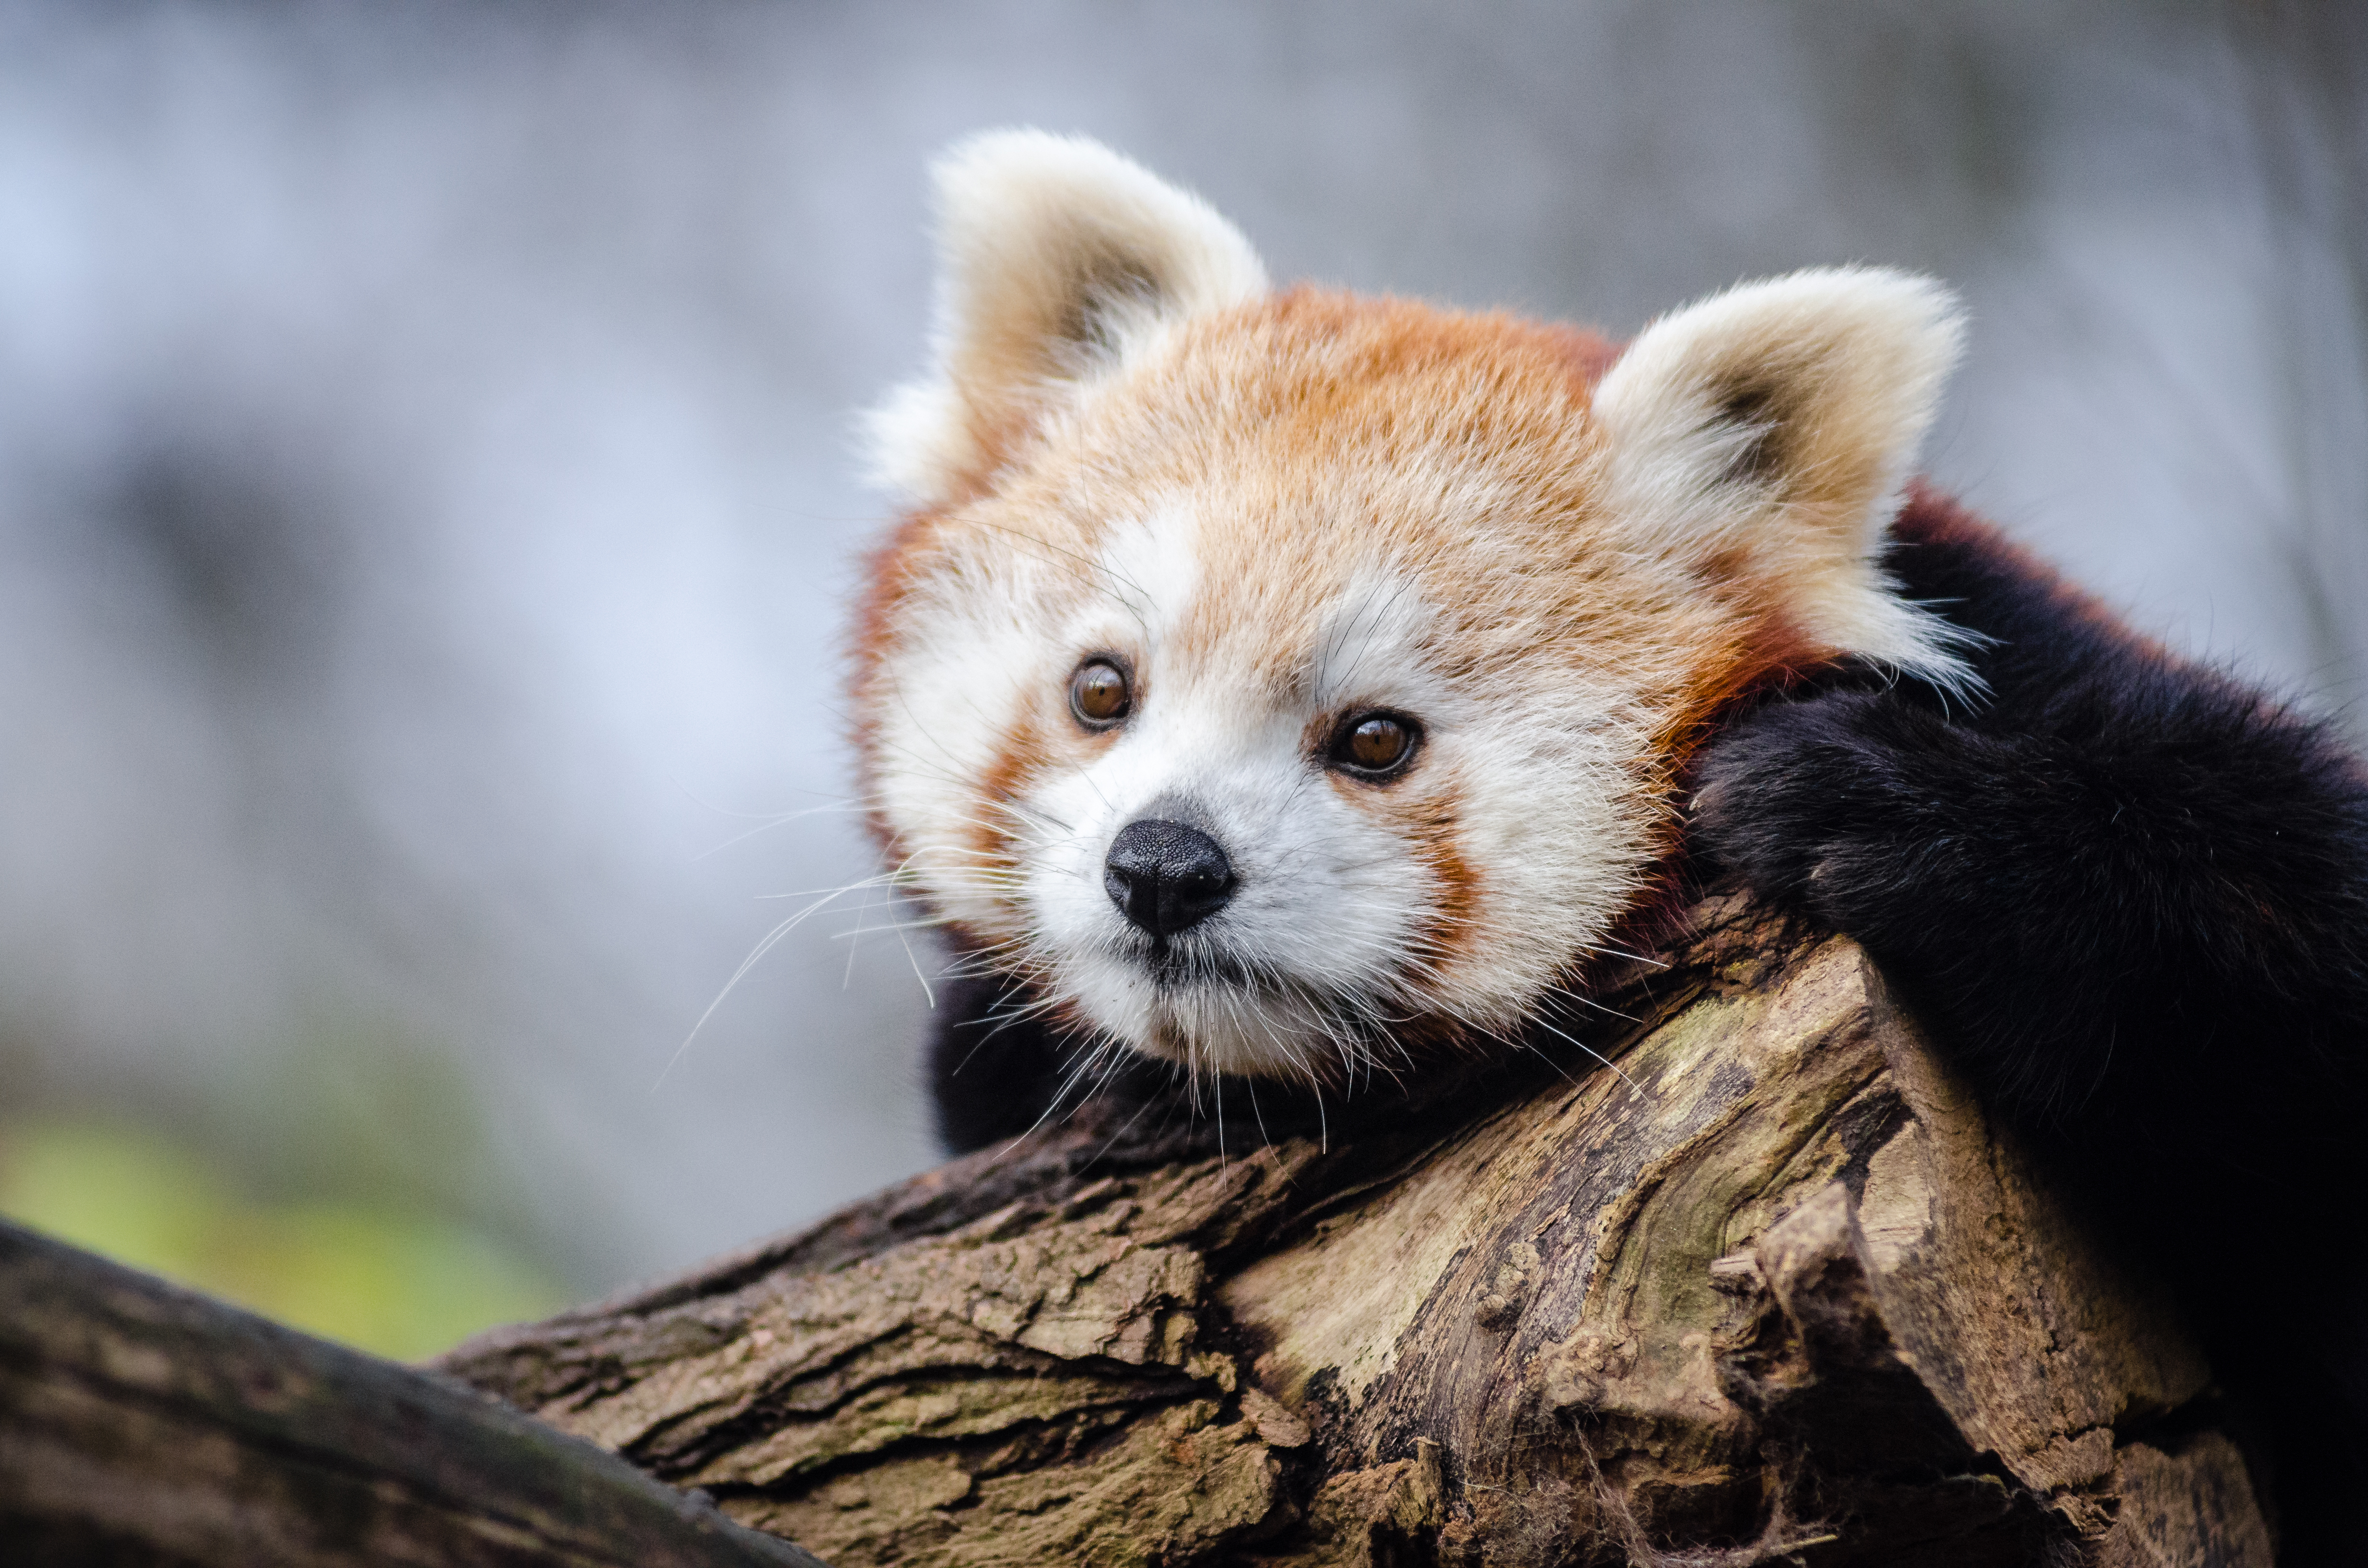
tree, nature, cold, winter, bokeh, vintage, sweet, feet, animal, cute, female, wildlife, zoo, fur, orange, young, green, high, red, foot, mammal, nikon, fauna, red panda, panda, 2015, face, nose, whiskers, paw, tail, animals, ears, endangered, vertebrate, germany, deutschland, natur, paws, tier, iso, ss, fell, grn, gesicht, baum, adorable, bamboo, d7000, roter, kleiner, niedlich, sues, suess, species, bedrohte, tierart, tierpark, weiblich, jungtier, jung, ohren, schwanz, nase, bedroht, ailurus, fulgens, mozilla, firefox, wochenende, weekend, kalt, giant panda, carnivoran, dog breed group